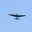
Label: airplane